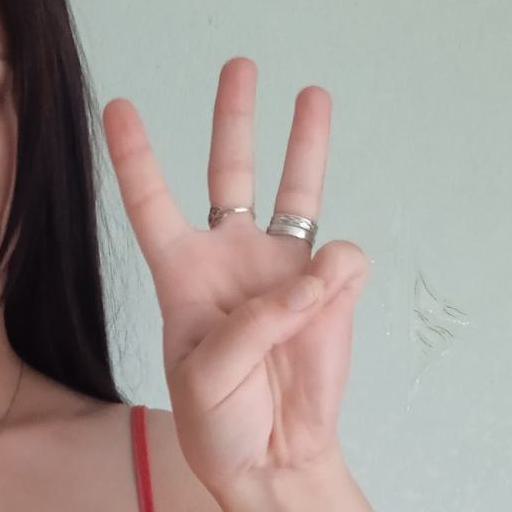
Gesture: three